Integrated Humanities Program

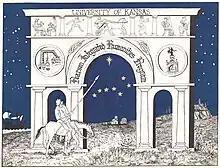
Pearson Integrated Humanities Program Booklet Cover

The Integrated Humanities Program (IHP), also known as the Pearson Integrated Humanities Program, was a program at the University of Kansas in the 1970s. The program was dedicated to the instilling of wonder in and pursuit of truth with underclassmen. It was led by three faculty: Dr. Dennis Quinn, Dr. John Senior, and Dr. Frank Nelick.